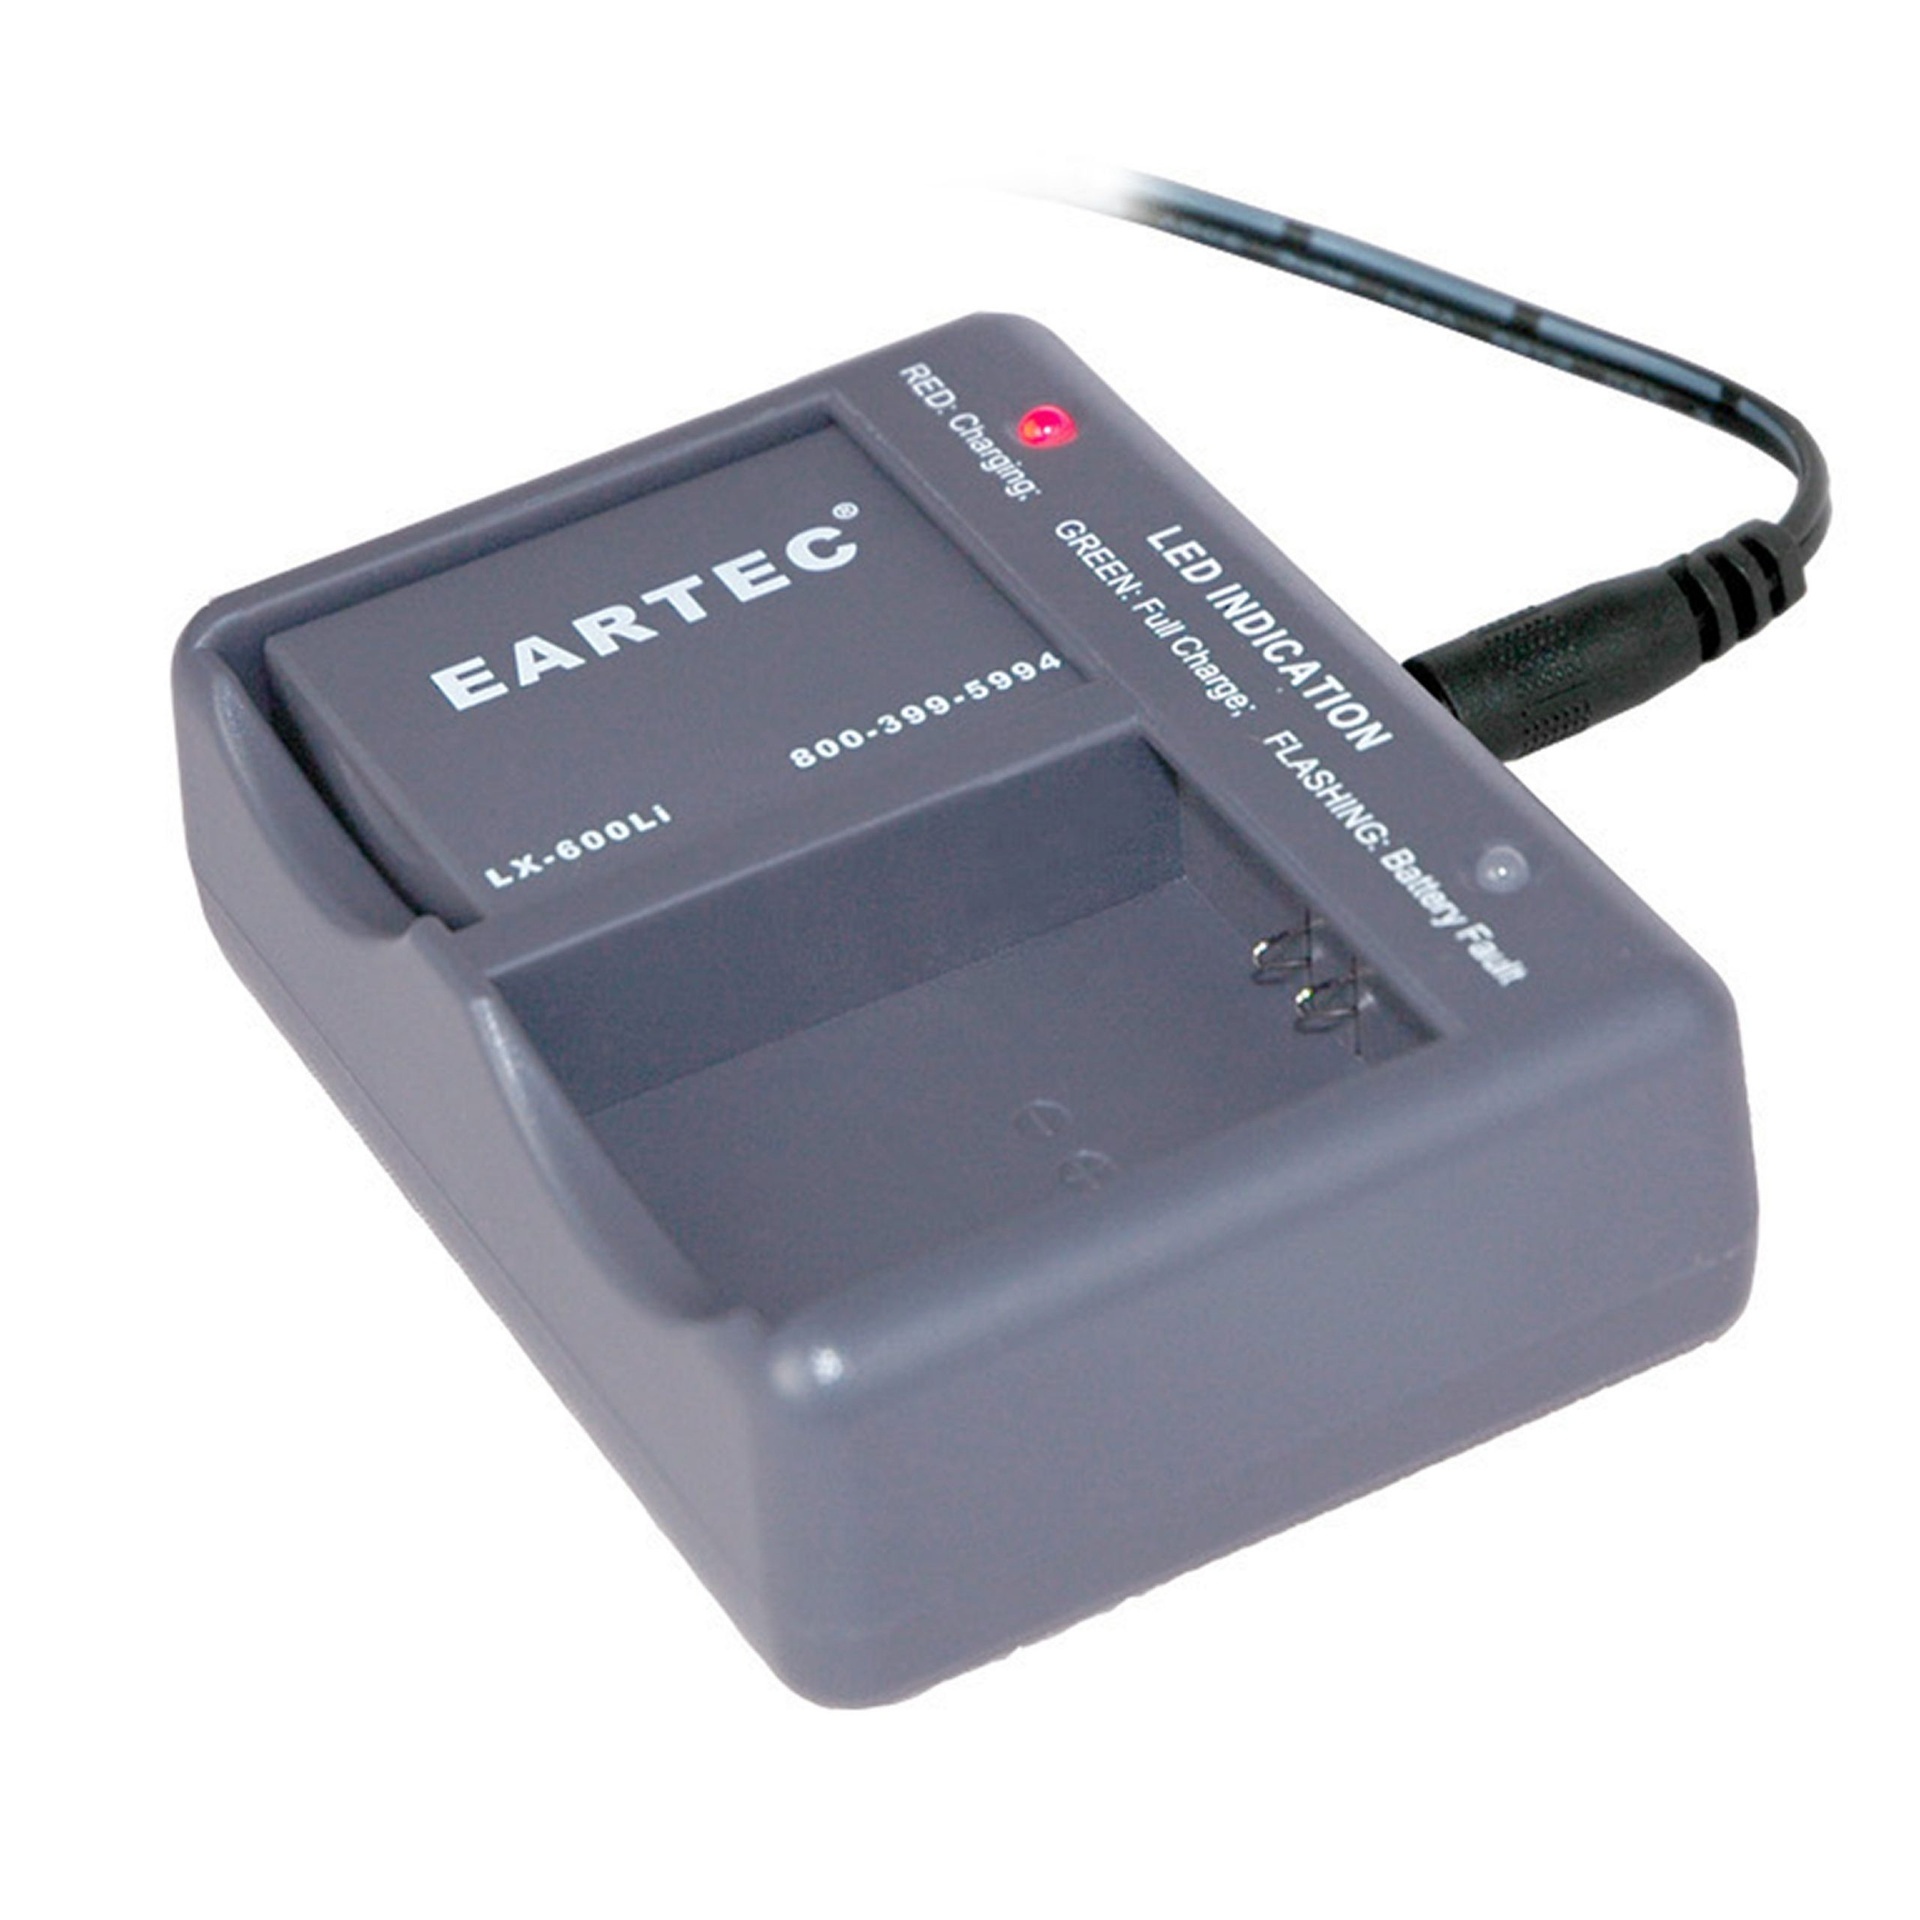
Eartec 2 Battery Charging Base w/ adapter
Description Each new UltraLITE series intercom includes a multi-charger with AC adapter that charges all system batteries. – Batteries Are Charged In Individual Bays – LED Indicates Battery Readiness – Charge Time Appx. 3 Hours – Fits UltraLITE™ / UltraPAK™ / HUB™ Batteries Additional information Weight .5 lbs Dimensions 1 × 1 × 1 in
Brand: Eartec Co., Inc.
Category: Electronics > Communications > Intercom Accessories > Speaker Units